Victor Ambrus

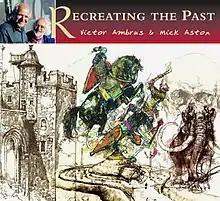
"Recreating the Past" (2001) by Victor Ambrus and Mick Aston

Ambrus was born on 19 August 1935 in Budapest, Hungary. He continued to live in the capital, but spent many childhood holidays in the country, where he learnt to draw horses. As he grew older he became an admirer of the illustrators Mihály Zichy, E. H. Shepard, Joyce Lankester Brisley, and the large historical paintings which he saw in public galleries. He received his secondary education at the St Imre Cistercian College, Budapest (1945–1953), before going on to study at the Hungarian Academy of Fine Arts for three years (1953–56), where he was given a thorough grounding in drawing, anatomy and print-making. His four-year course was interrupted by the unsuccessful 1956 Hungarian Revolution against the Soviet-backed government, during which a building that he and his fellow students held came under fire from the Soviets.